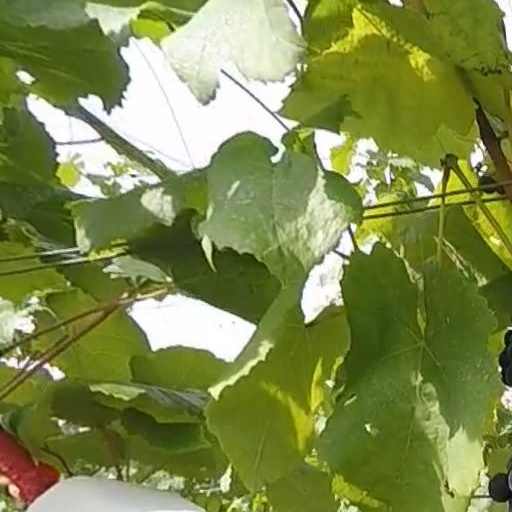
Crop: grape